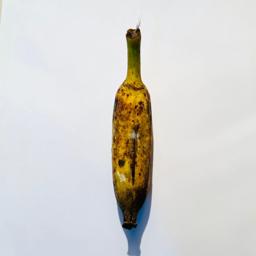
Banana variety: Sabri Kola